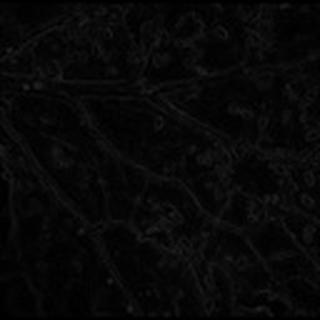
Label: cotton_aphids